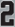
Number: 2